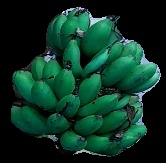
Variety: rasbale
Grade: grade3